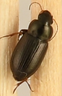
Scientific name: Selenophorus planipennis
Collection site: Central Plains Experimental Range NEON (CPER), plot CPER_003